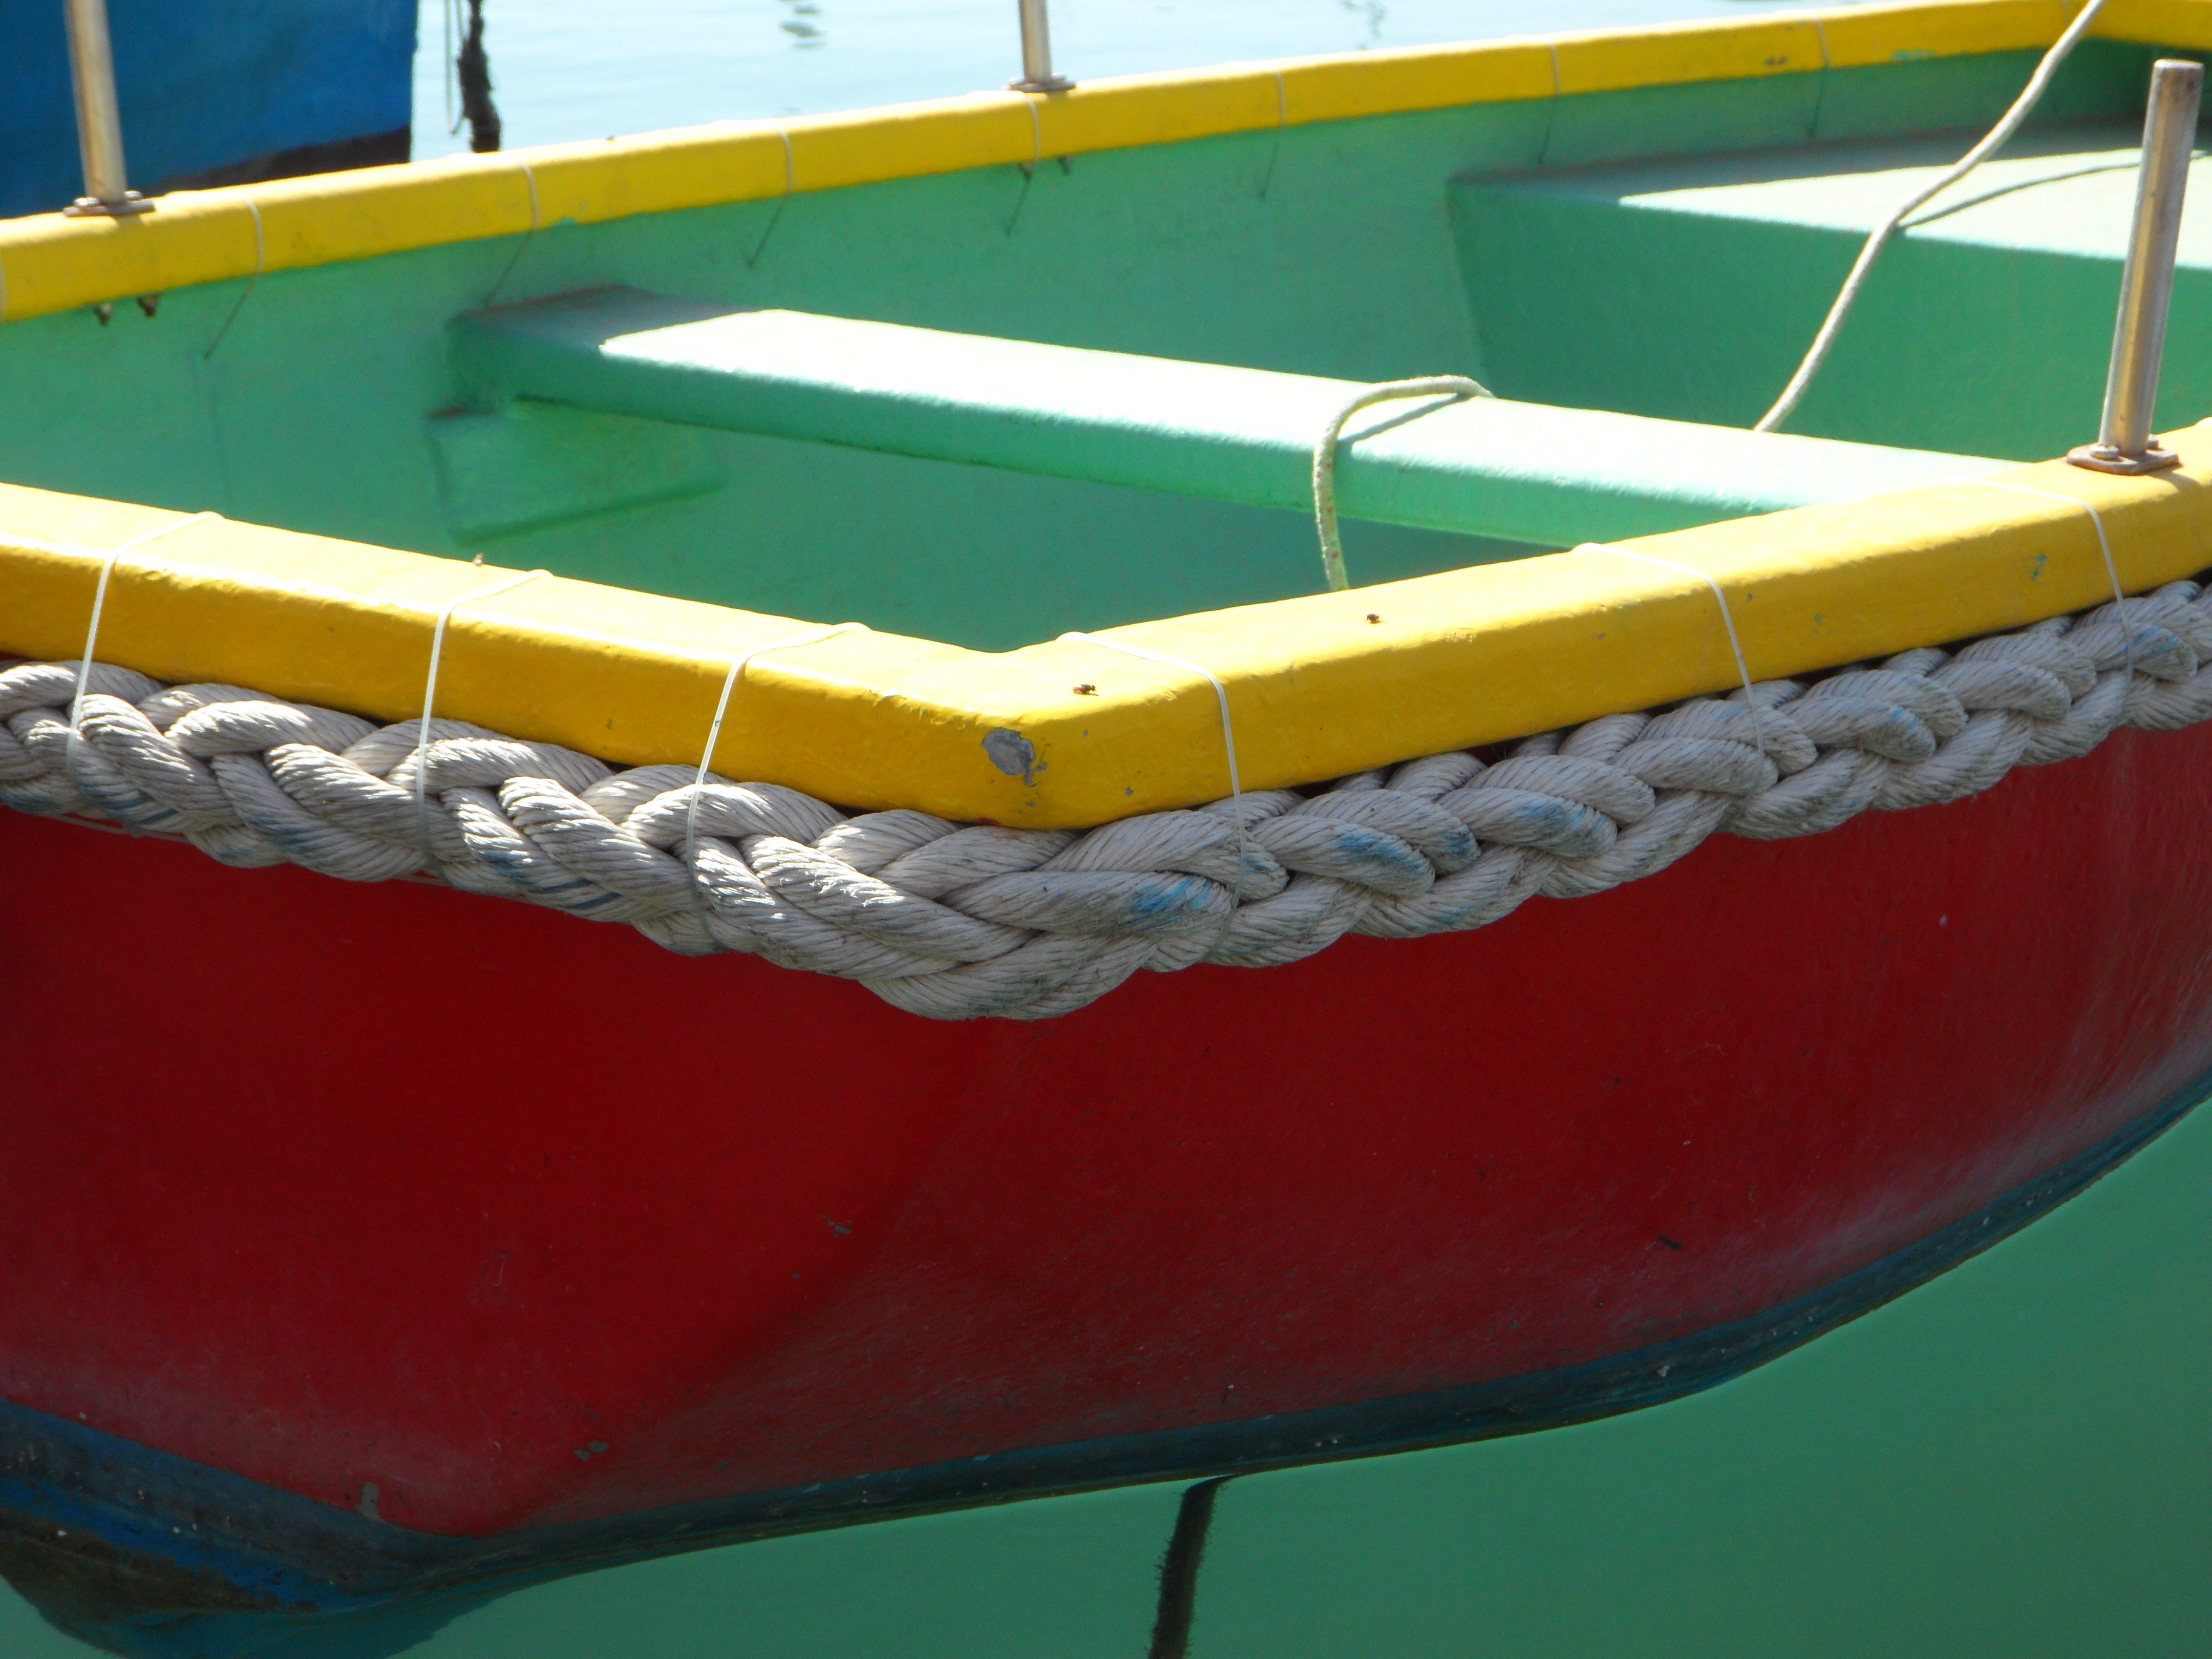
dew, boat, boot, vehicle, swimming pool, fishing, port, colorful, fishing boat, net, malta, watercraft, games, inflatable, woven, wooden boat, dinghy, marsaxlokk, watercraft rowing